Melilotus officinalis

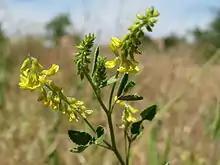

Ribbed melilot is very similar in appearance to some other melilots, particularly tall melilot. Its fruits, however, are ribbed and glabrous (not hairy), the upper leaflets are more broadly oval, and the keel, or lower petal, is slightly shorter than the side petals (same length in tall melilot).